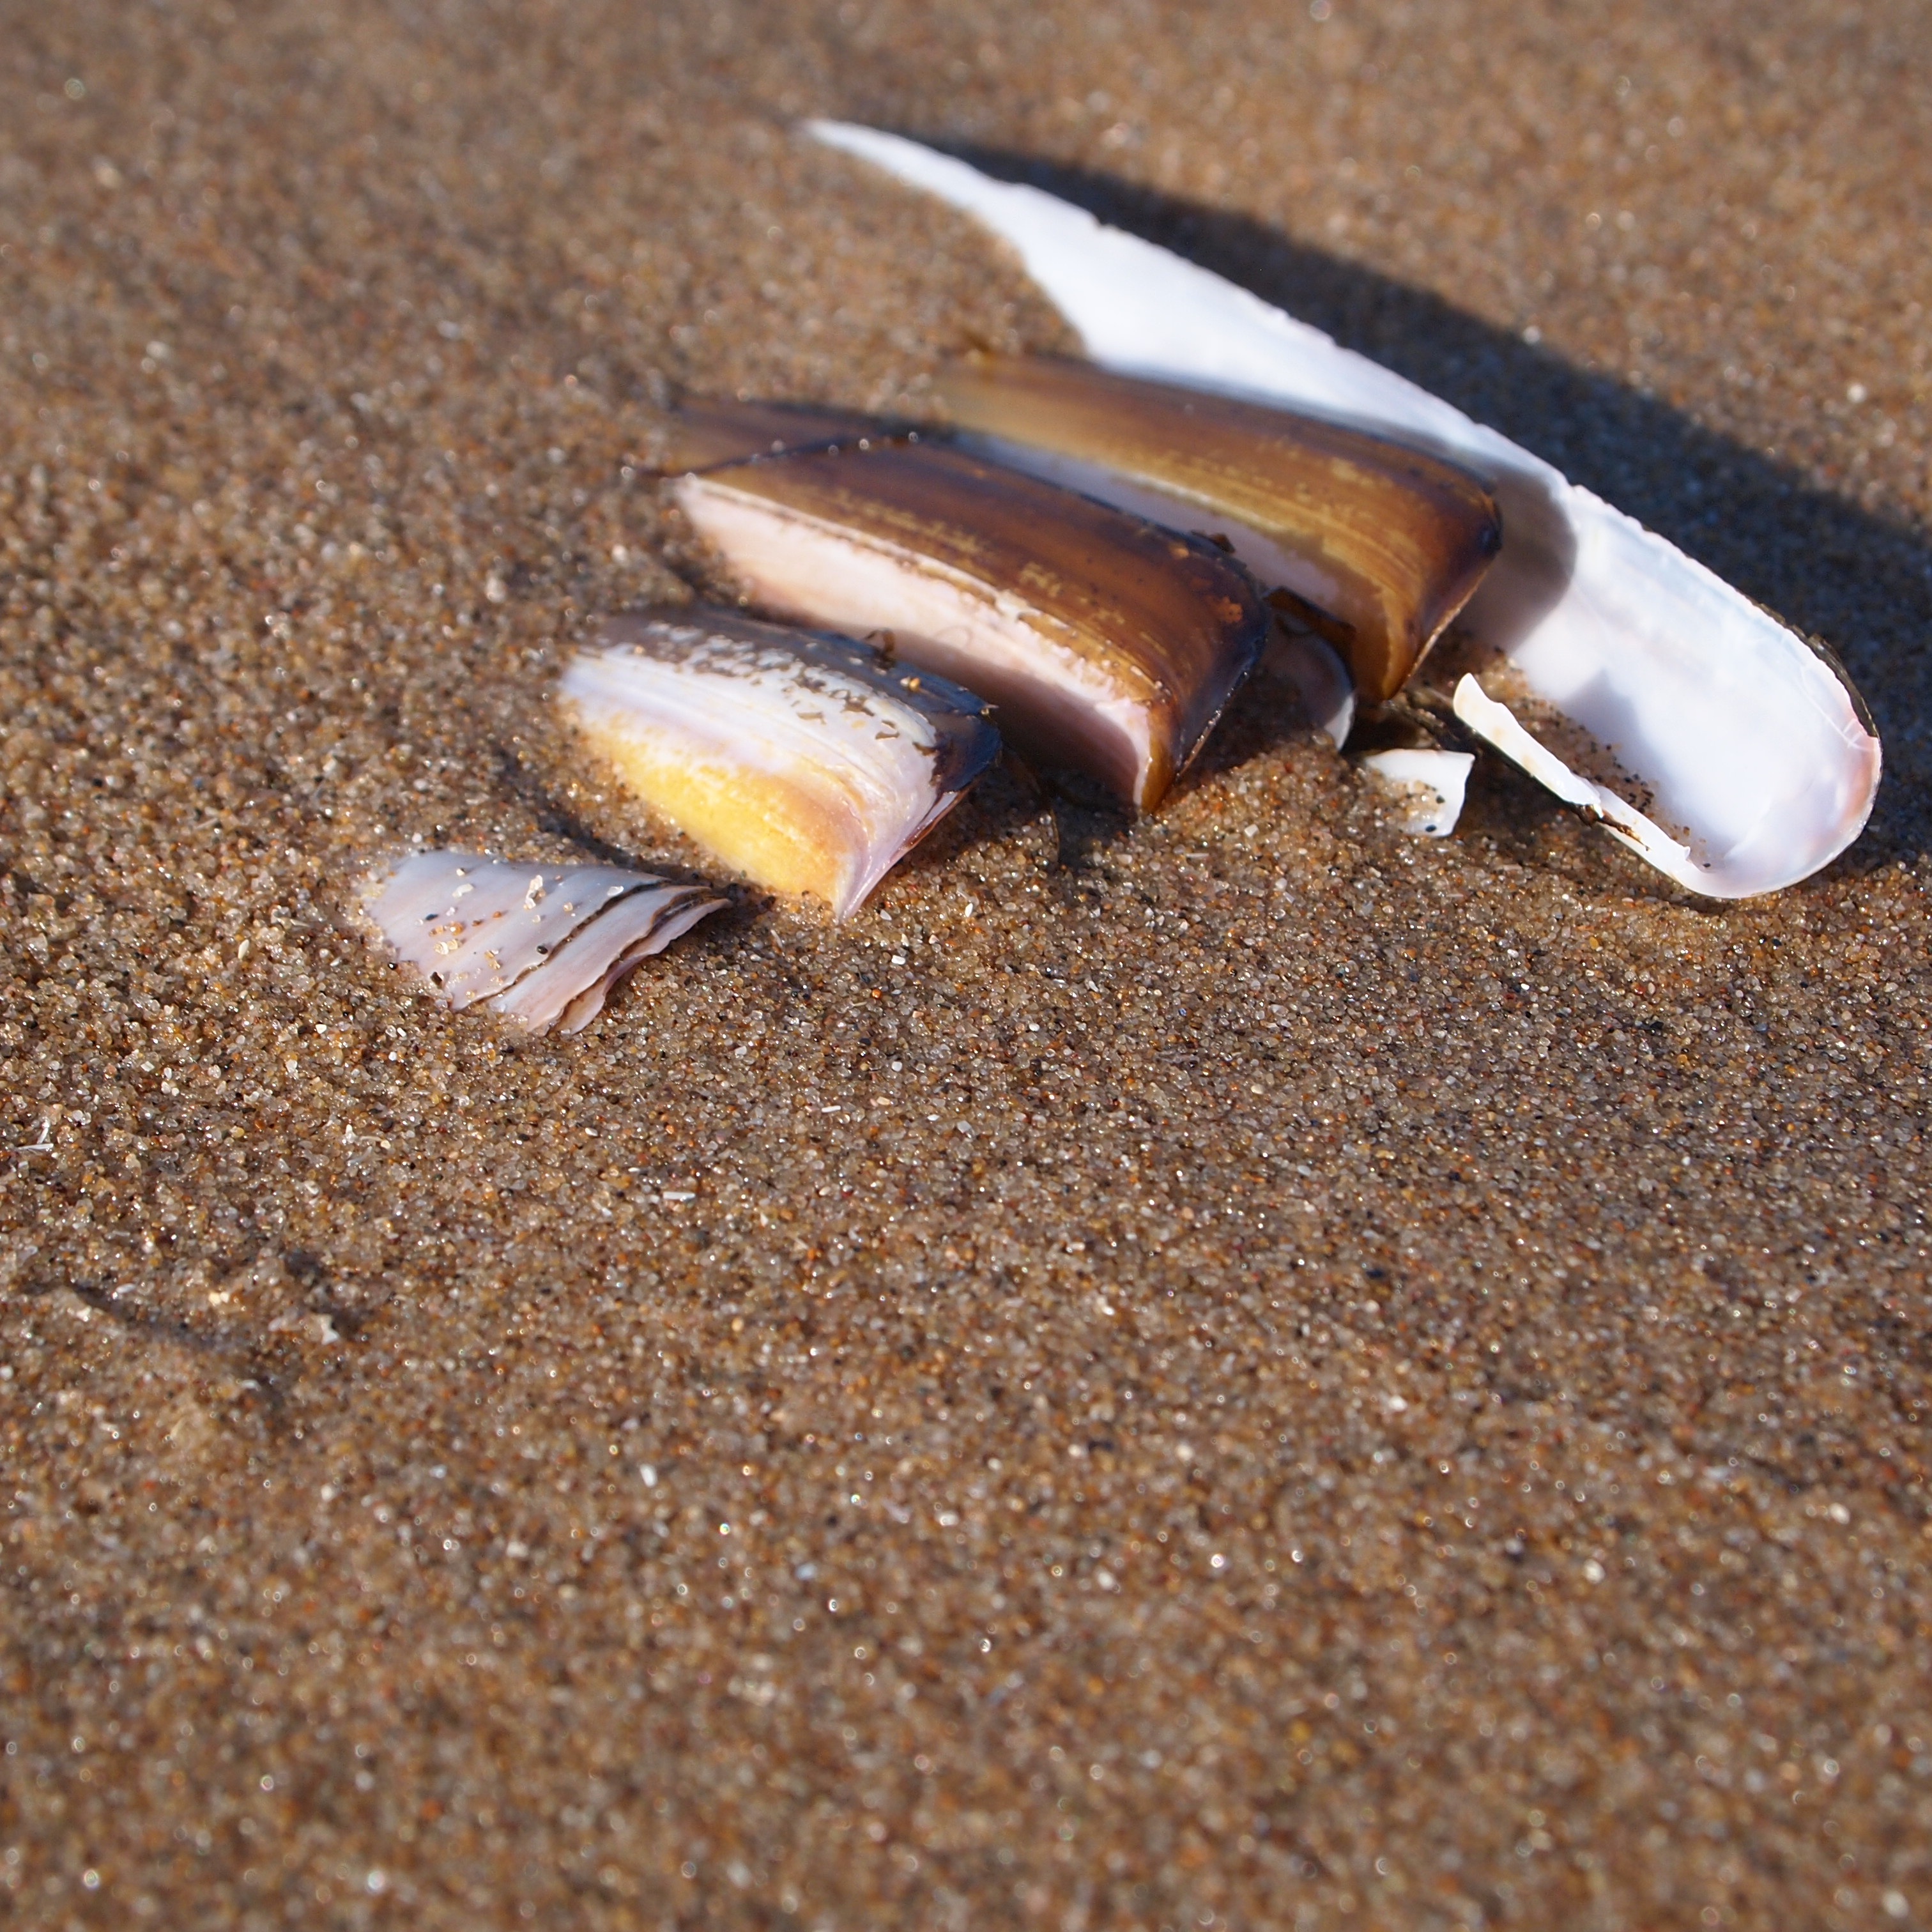
hand, beach, sand, row, horn, finger, food, holiday, material, invertebrate, seashell, close up, shells, long, macro photography, small to big